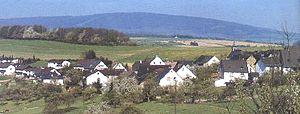
Schneppenbach est une municipalité allemande située dans le land de Rhénanie-Palatinat et l'arrondissement de Bad Kreuznach.